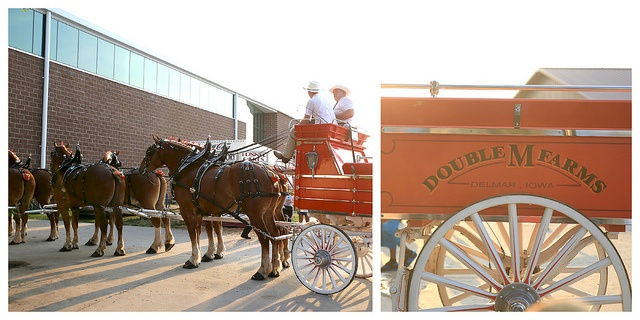
A row of horses carrying a wagon saying Double M Farms on it.
a bunch of horses are standing in the street
a horse and buggy that has  people on top
A large farm carriage led by six horses
A carriage that has a team of horses pulling it.